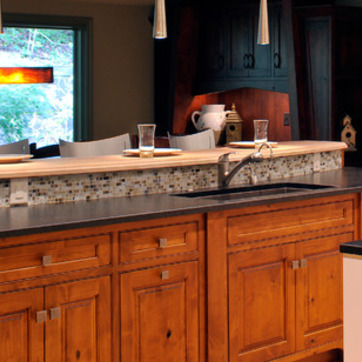
Material: polishedstone